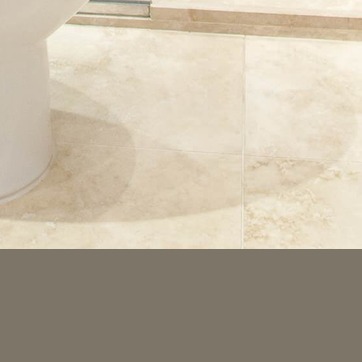
Material: tile